Pyruvate dehydrogenase complex

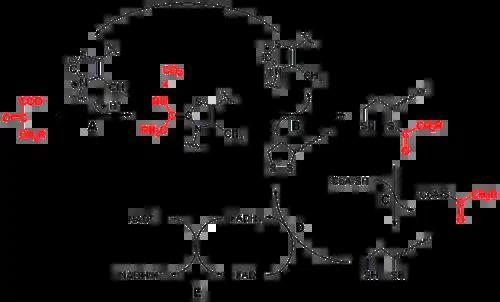
PDC Mechanism with pyruvate (R=H)

Initially, pyruvate and thiamine pyrophosphate (TPP or vitamin B) are bound by pyruvate dehydrogenase subunits. The thiazolium ring of TPP is in a zwitterionic form, and the anionic C2 carbon performs a nucleophilic attack on the C2 (ketone) carbonyl of pyruvate. The resulting intermediate undergoes decarboxylation to produce an acyl anion equivalent (see cyanohydrin or aldehyde-dithiane umpolung chemistry, as well as benzoin condensation). This anion attacks S1 of an oxidized lipoate species that is attached to a lysine residue. In a ring-opening S2-like mechanism, S2 is displaced as a sulfide or sulfhydryl moiety. Subsequent collapse of the tetrahedral intermediate ejects thiazole, releasing the TPP cofactor and generating a thioacetate on S1 of lipoate. The E1-catalyzed process is the rate-limiting step of the whole pyruvate dehydrogenase complex.